Impi

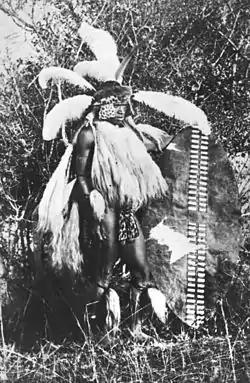
Zulu warrior in full regimental regalia, carrying the large "isihlangu" war shield. c. 1860. The upper body is covered in cow tails, the kilt is of spotted cat, genet or civet skin and the shins are decorated with cowtails. The elaborate headdress consists of a browband and face-framing flaps of leopard skin with another band of otter skin above. There are multiple ostrich feather plumes and a single upright crane's feather.

Shaka discarded sandals to enable his warriors to run faster. Initially the move was unpopular, but those who objected were simply killed, a practice that quickly concentrated the minds of remaining personnel. Zulu tradition indicates that Shaka hardened the feet of his troops by having them stamp thorny tree and bush branches flat. Shaka drilled his troops frequently, implementing forced marches covering more than fifty miles a day. He also drilled the troops to carry out encirclement tactics (see below). Such mobility gave the Zulu a significant impact in their local region and beyond. Upkeep of the regimental system and training seems to have continued after Shaka's death, although Zulu defeats by the Boers, and growing encroachment by British colonists, sharply curtailed raiding operations prior to the War of 1879. Morris (1965, 1982) records one such mission under King Mpande to give green warriors of the uThulwana regiment experience: a raid into Swaziland, dubbed ""Fund' uThulwana"" by the Zulu, or "Teach the uThulwana".